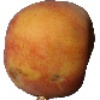
Label: Peach 1